Diver trim

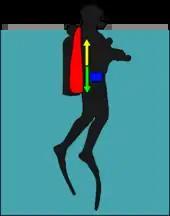
Diver stable in vertical attitude at the surface

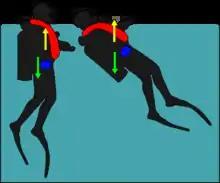
Diver with centre of buoyancy a long way to the front will rotate backwards by a large angle

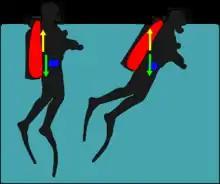
Diver with centre of buoyancy to the back will rotate forwards

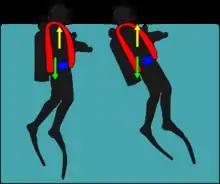
Diver with high centre of buoyancy will tend to rotate less

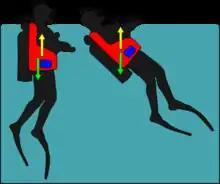
Diver with low centre of buoyancy may rotate further, but not very strongly

When the buoyancy compensator of a scuba diver is inflated at the surface to provide positive buoyancy, the positions of the centre of buoyancy and centre of gravity of the diver are generally different. The vertical and horizontal separation of these centroids will determine the static trim of the diver at the surface. The diver can usually overcome the trimming moment of buoyancy, but this requires constant directed effort, albeit usually not a great deal of effort. This allows a conscious diver to adjust trim to suit the circumstances such as the choice between swimming face down or face up, or remaining vertical for best field of view or visibility.